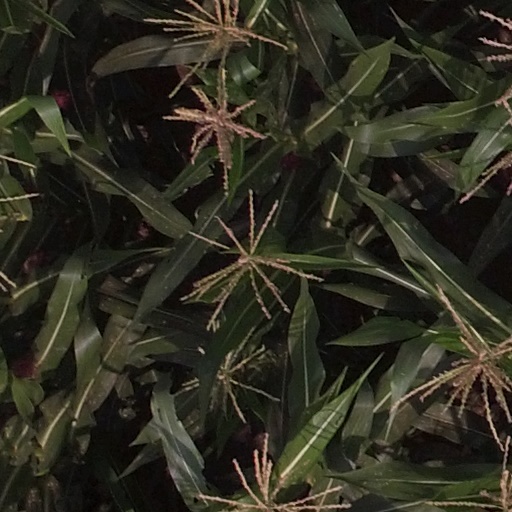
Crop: maize; corn